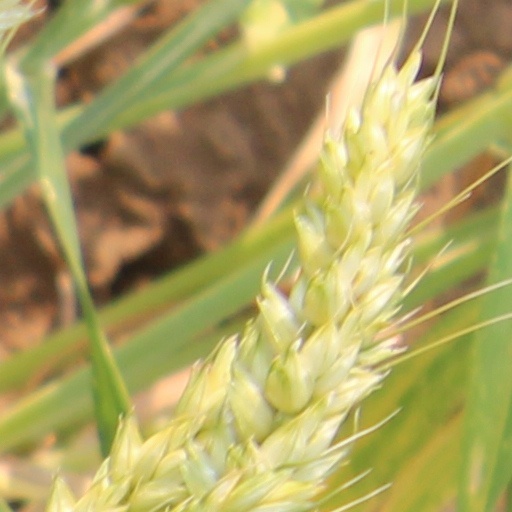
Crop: wheat